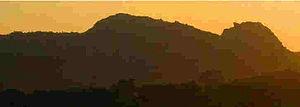
Shahapur est une ville de l'État du Karnataka, au centre de l'Inde. En 2011, elle est peuplée de 53 366 habitants.
Le district de Yadgir est un des trente districts de l'État du Karnataka en Inde.